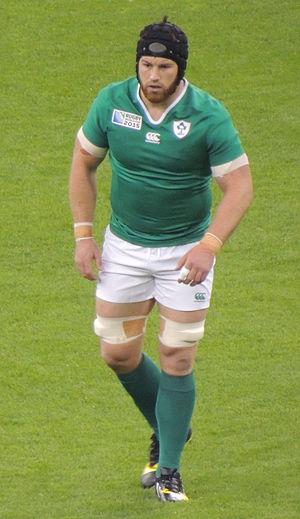
Sean Kevin O'Brien, né le 14 février 1987 à Carlow, est un joueur de rugby à XV, qui joue avec l'équipe d'Irlande depuis 2009, évoluant au poste de troisième ligne aile. Il joue depuis 2008 avec la province de Leinster. En 2011, il est élu joueur européen de l'année par l'European Rugby Cup.